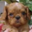
Label: dog